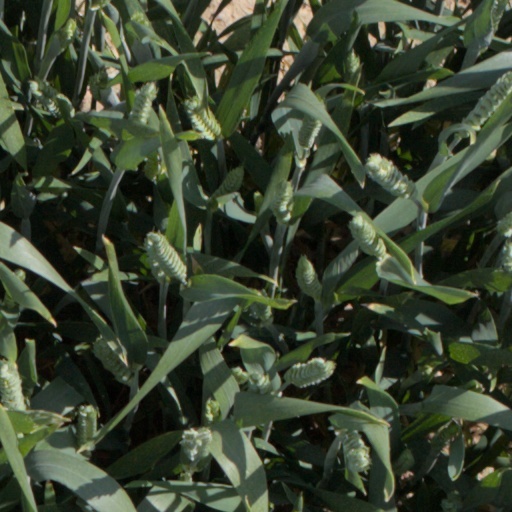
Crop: wheat